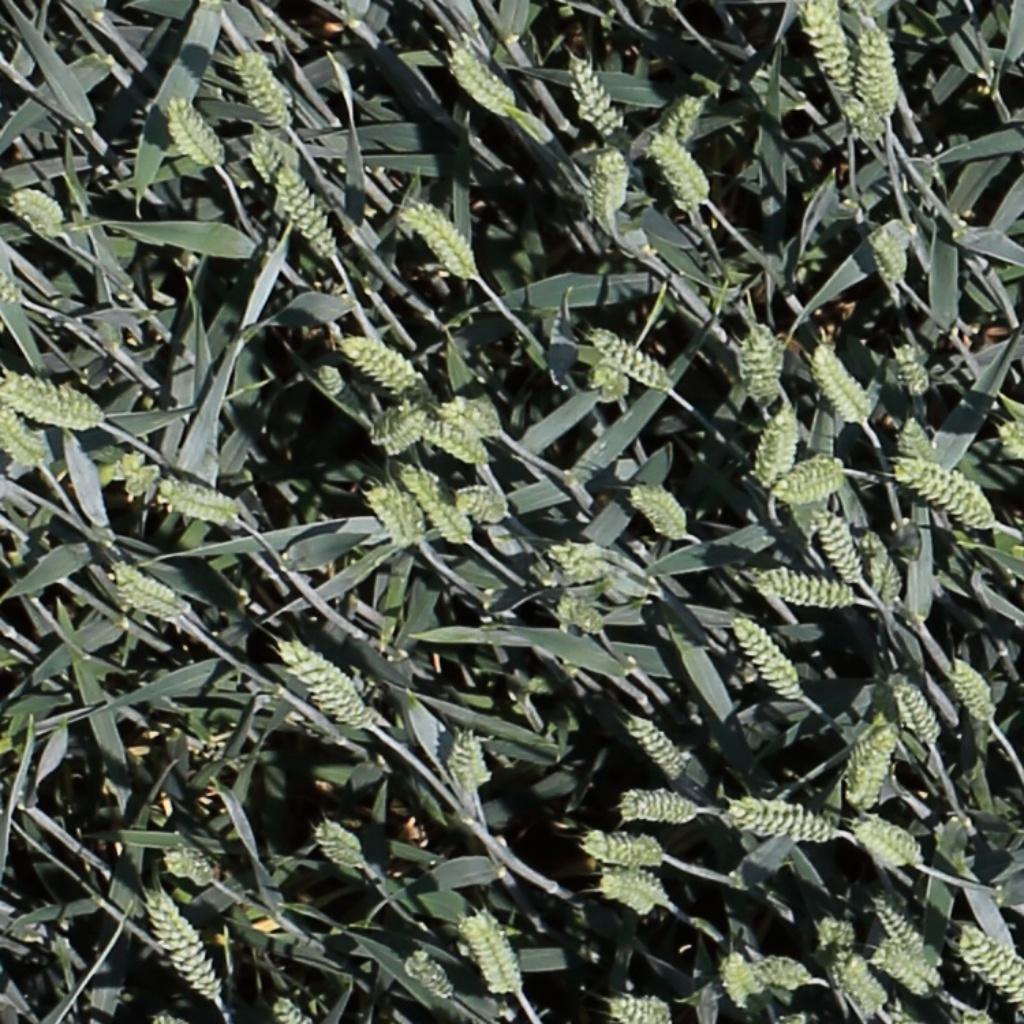
Country: Switzerland
Location: Usask
Wheat development stage: Filling